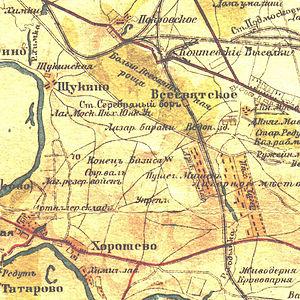
Oktiabrskoïe Pole est une station de la ligne Tagansko-Krasnopresnenskaïa du métro de Moscou, située sur le territoire du raion Chtchoukino dans le district administratif nord-ouest de Moscou.